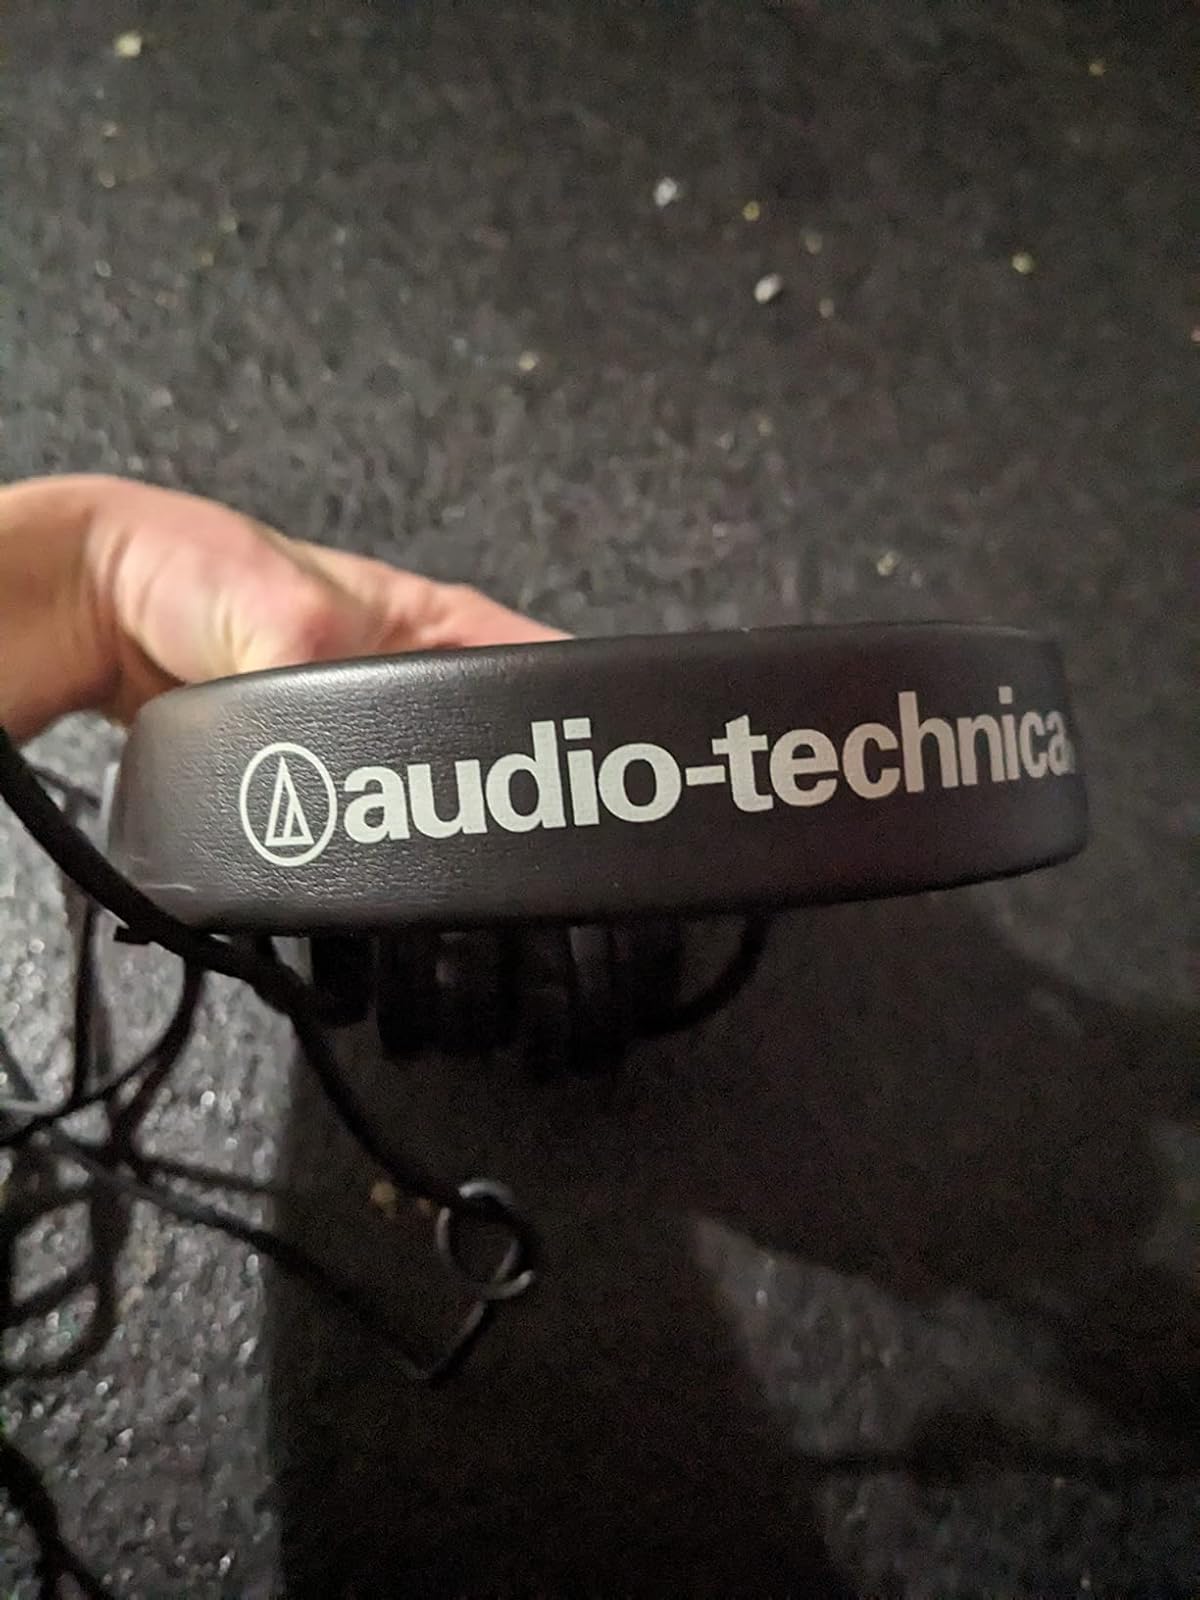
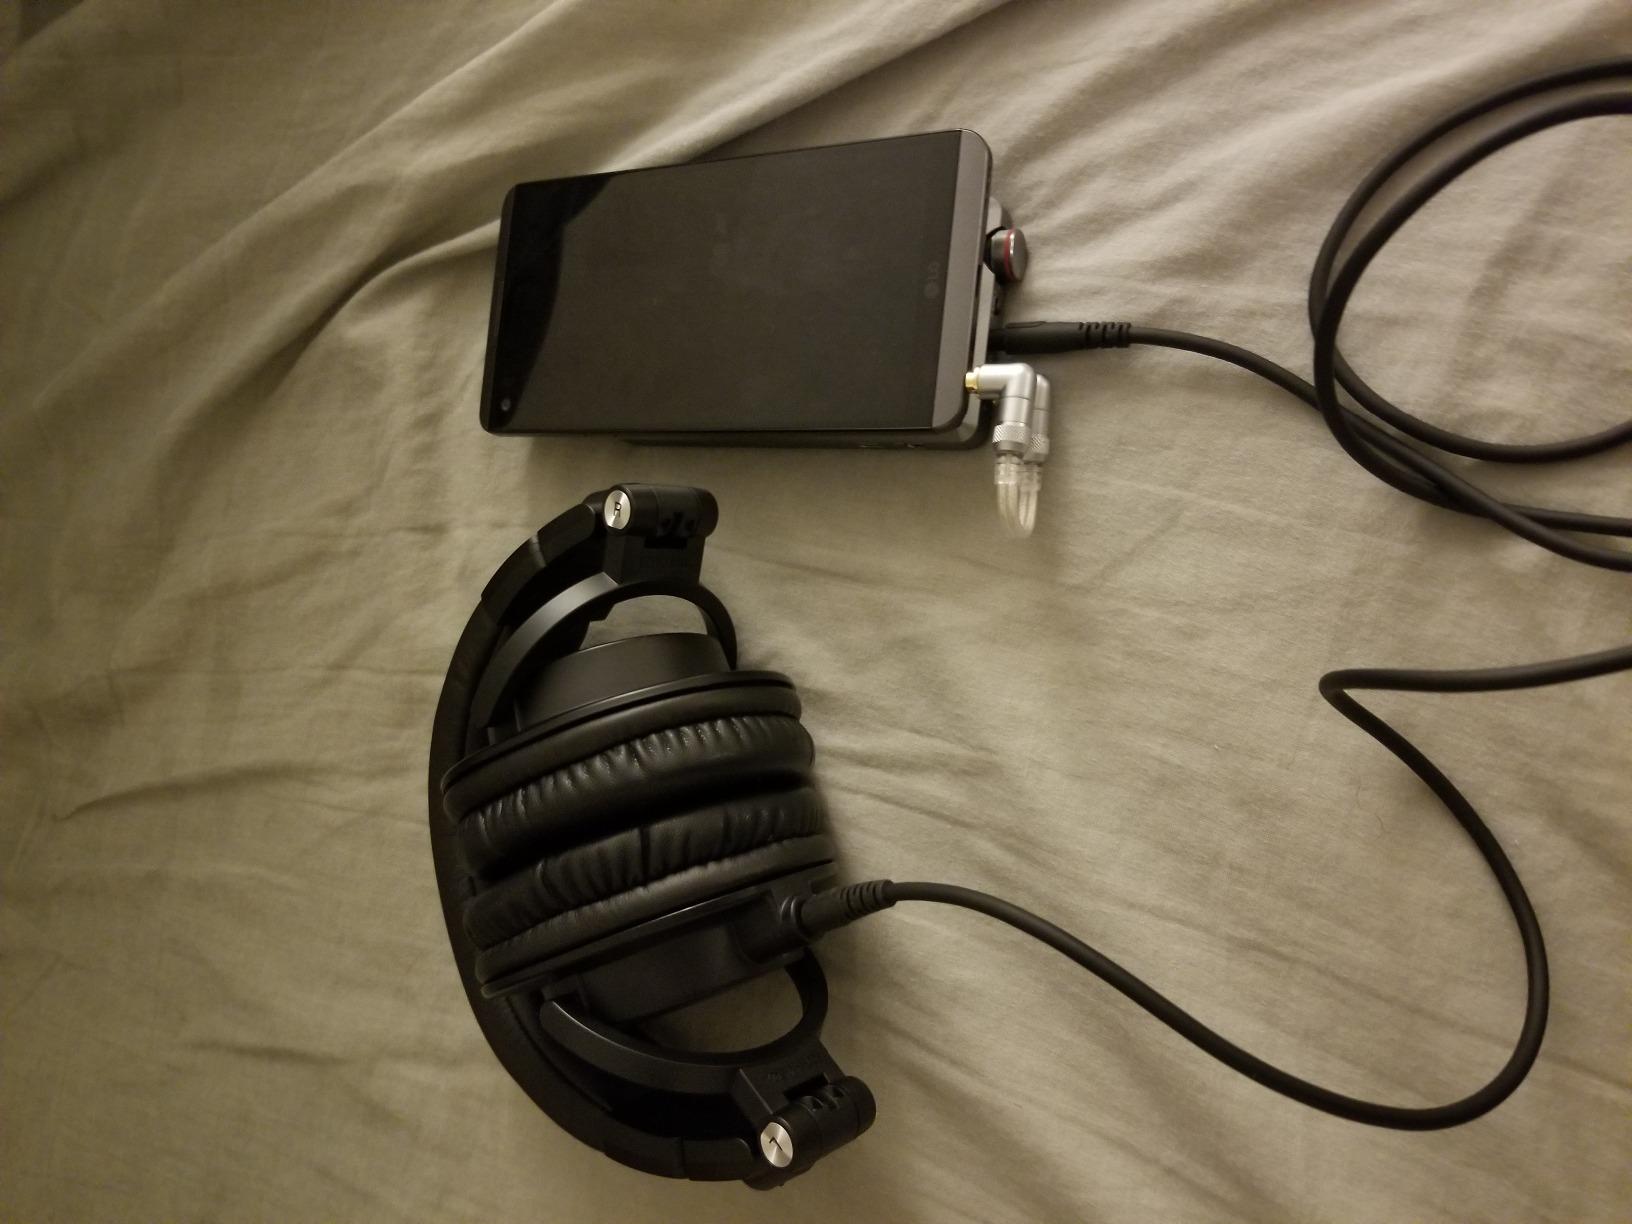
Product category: headphones
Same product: no